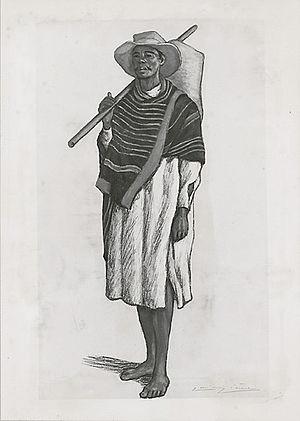
Homme Betsileo, Dessin au crayon de Lucien Lièvre, artiste français, né en 1878.
"Les Betsiléos ou en malgache Betsileo ou ""betsilao"" est la dénomination générique des populations occupant la partie sud des terres centrales de Madagascar.